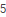
Number: 5